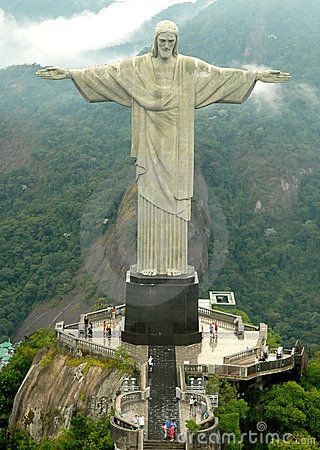
Landmark: Christ the Reedemer